2023–24 Oklahoma City Thunder season

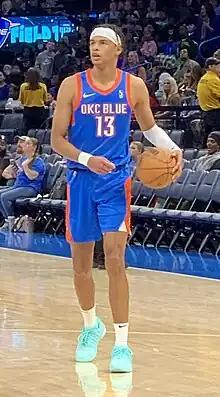
Ousmane Dieng was named NBA G League Finals MVP.

The Thunder had one first-round pick and two second-round picks entering the draft. Their sole first-round pick had a 1.7% chance to win the first overall pick and a 8.1% chance to jump in the top four after losing the tiebreaker with the Chicago Bulls for the eleventh best odds. Sam Presti represented the Thunder in the lottery drawing room while Nick Collison represented the Thunder at the draft lottery for the second consecutive year. Since retiring, Collison has served a position within the Thunder's front office, recently being named an amateur evaluation scout. With an 85.2% chance at staying at twelfth, the Thunder ended the night with the 12th overall pick. After the lottery, the order of the Thunder's two second-round picks were revealed. Due to the San Antonio Spurs picking ahead of the Houston Rockets in the draft, the Thunder's second-round pick that would have been conveyed from the Portland Trail Blazers at 35th overall, was instead conveyed to the Boston Celtics. The Thunder instead, acquired the 50th overall pick from the Miami Heat. The Thunder's other second-round pick, originally from the Washington Wizards via New Orleans Pelicans from the Steven Adams trade, landed at 37th overall.